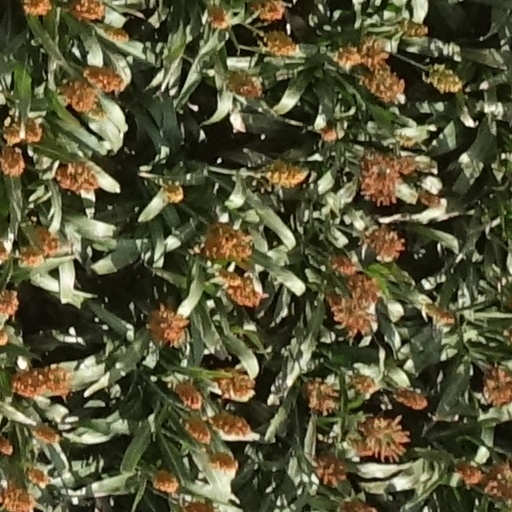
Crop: sorghum